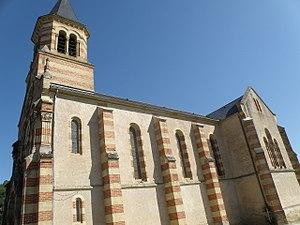
Espère, commune et village du dép. du Lot, à une dizaine de km (à vol d’oiseau) au nord-ouest de Cahors (région Midi-Pyrénées, France). Église Saint-Laurent (XIXe siècle).